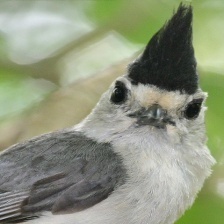
Species: TIT MOUSE
Scientific name: PARIDAE
ImageNet parent category: chickadee